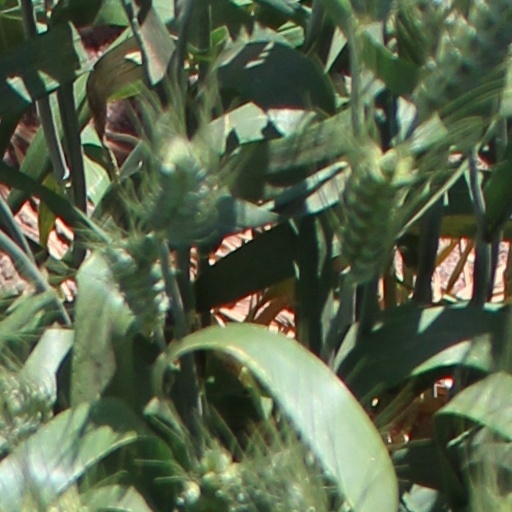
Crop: wheat